Answer in natural language. Consider the 3D positions of the objects in the scene and not just the 2D positions in the image. Is the centerpoint of  Doorway (marked A) at a higher height than Window (marked B)? Choose between the following options: yes or no
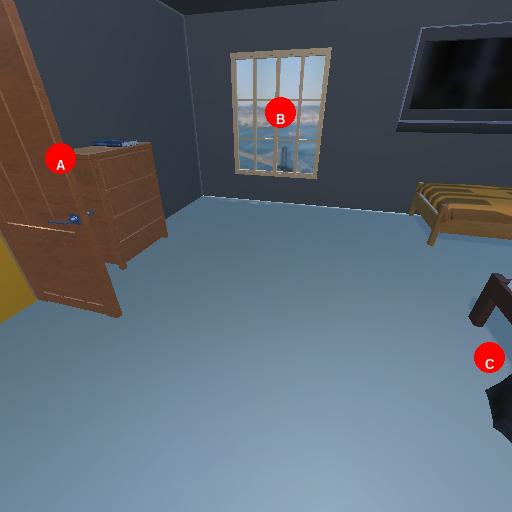
<answer>no</answer>